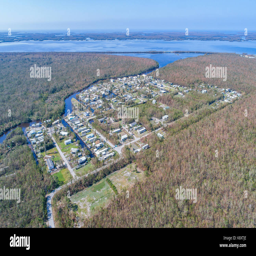
aerial images of the area including us census designated places .